Fiestas del Pilar

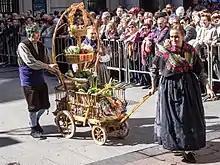
Offering of Fruits.

On the morning of 13 October, the Offering of Fruits takes place. This tradition, akin to a harvest festival, first took place in 1949, and was a precursor to the offering of Flowers. A parade takes place with a similar route to that of the Offering of Flowers, in which people bring to the Virgin a variety of fruits, primarily produce from the region of Aragon, as well as other regions in the country.